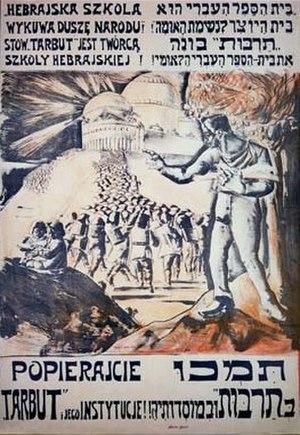
Tarbut : était une organisation culturelle juive sioniste fondée en 1922, à Varsovie, sous l'égide de laquelle, durant la période entre les deux dernières guerres mondiales, fut créé un réseau d'enseignement en hébreu en Pologne, en Roumanie, et en Lituanie. Le niveau des cours couvrait les jardins d'enfants jusqu'aux cours pour adultes.